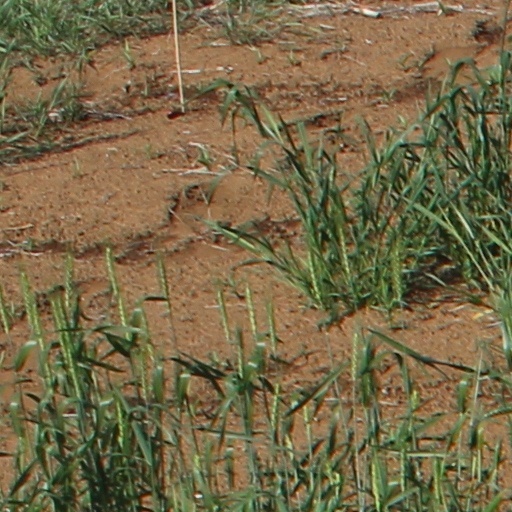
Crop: wheat